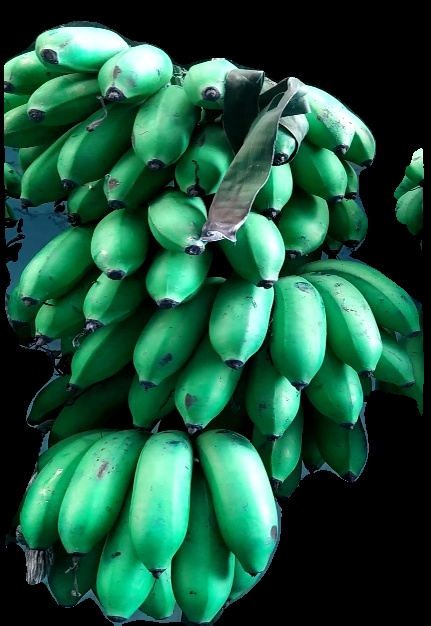
Variety: rasbale
Grade: grade2